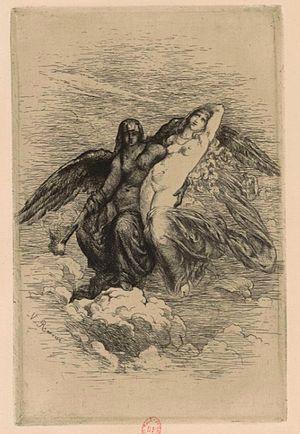
Joseph-Victor Ranvier, né le 9 juillet 1832 à Lyon, et mort le 24 mai 1896 à Châtillon-sous-Bagneux, est un peintre français.